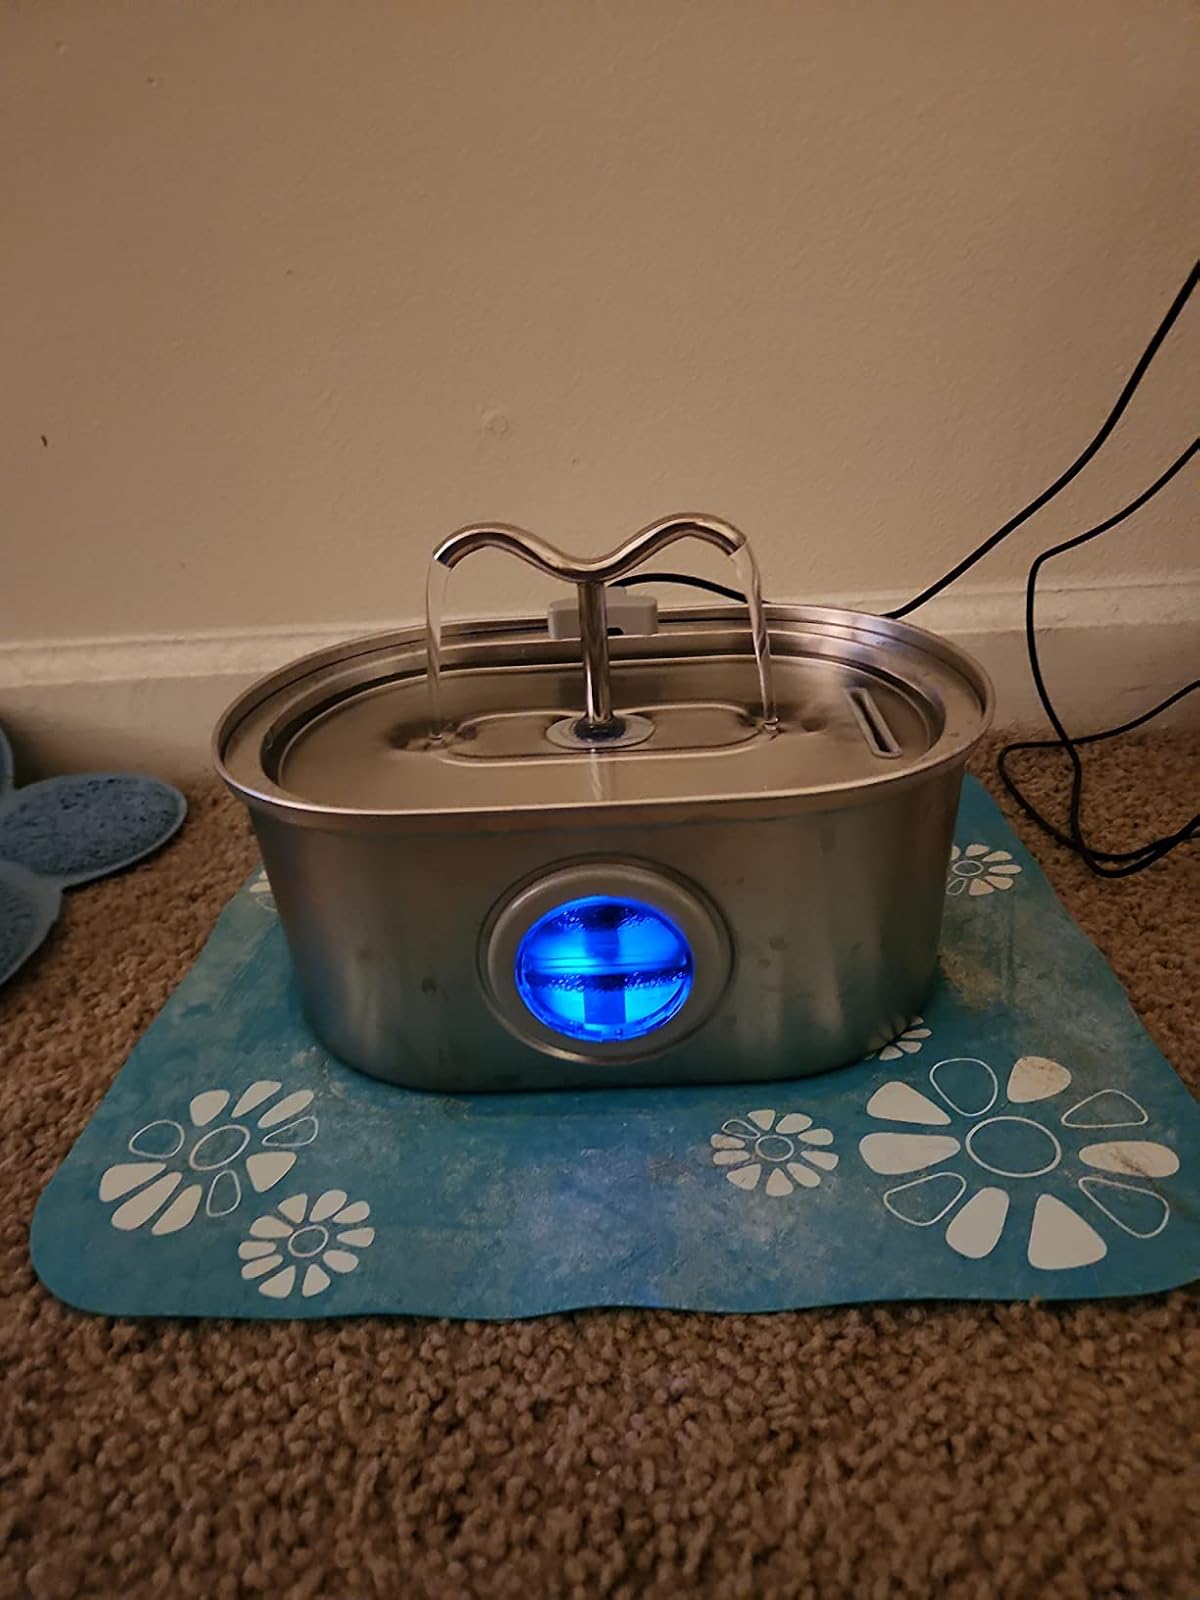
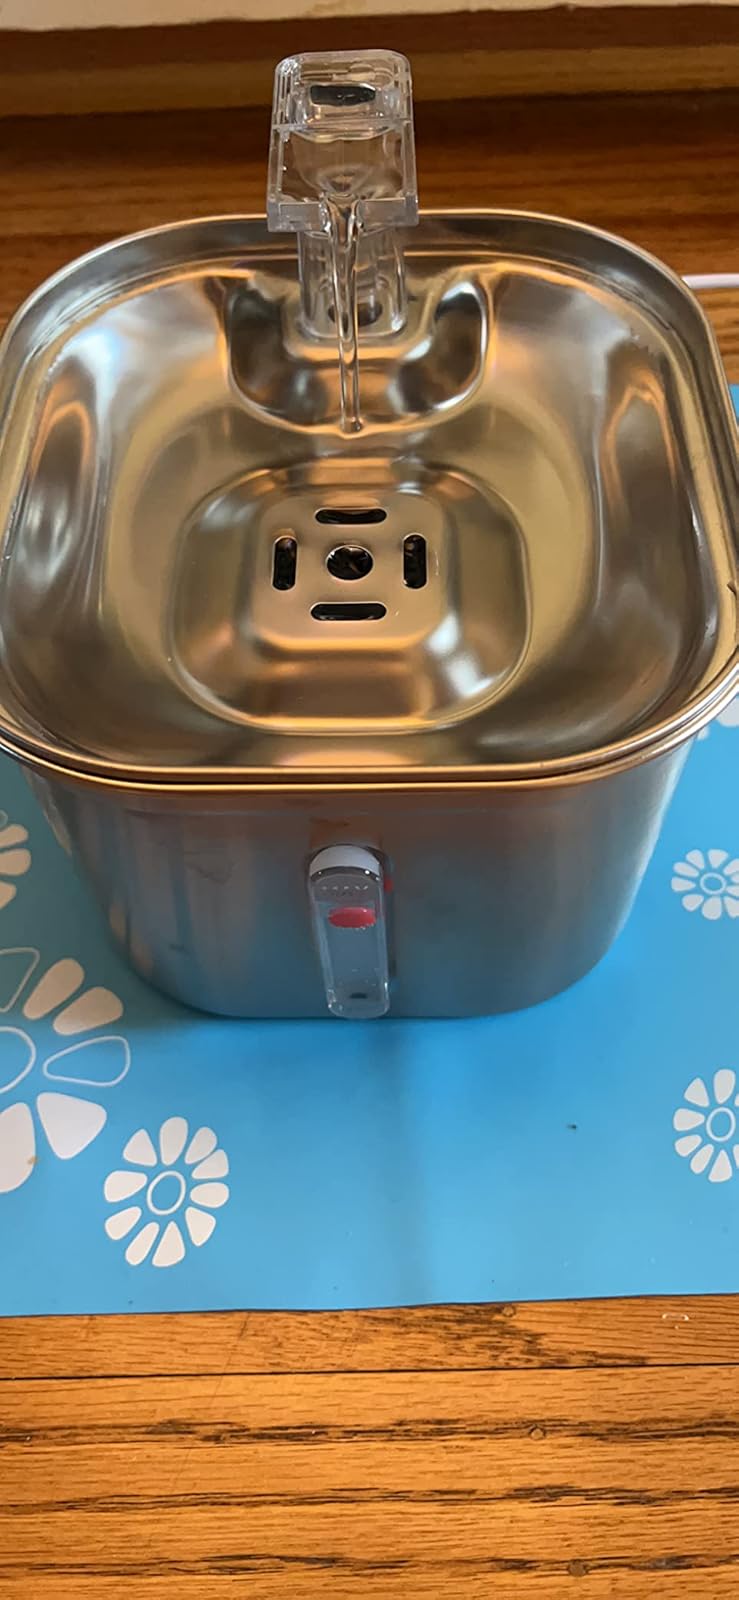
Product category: items_bowl
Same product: no